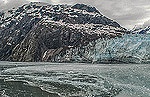
Scene: Outdoor